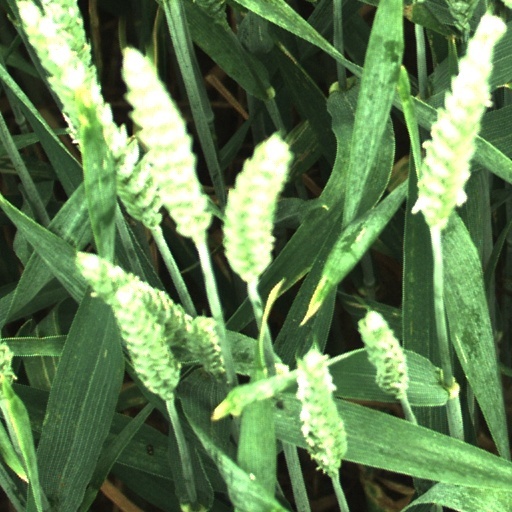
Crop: wheat